Fur farming

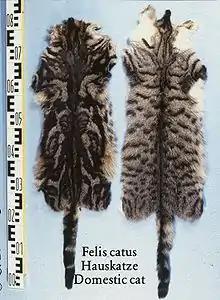
Cat skins

While wearing fur clothing in cold weather as protection goes back to the Stone Age, the source for this material came from the wild. As human populations grew, furs, leathers, and hides for use in clothing came from farm stock, such as sheep (sheepskin), rabbits, cattle, pigs, and goats. Archaeologists have discovered evidence of red fox breeding in the late Iron Age on Orkney, off the northern coast of Scotland. After the attack of the Vikings in Scotland around 800 CE, the breeding is said to have stopped. The earliest records of breeding mink for fur in North America were in the 1860s . Foxes were first raised on farms for fur in Prince Edward Island in Canada in 1895.